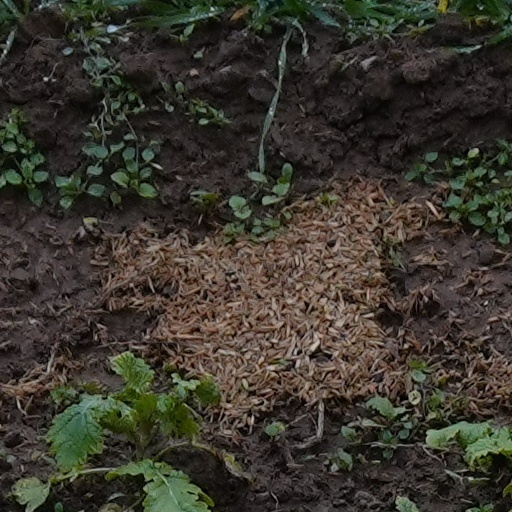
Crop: wheat